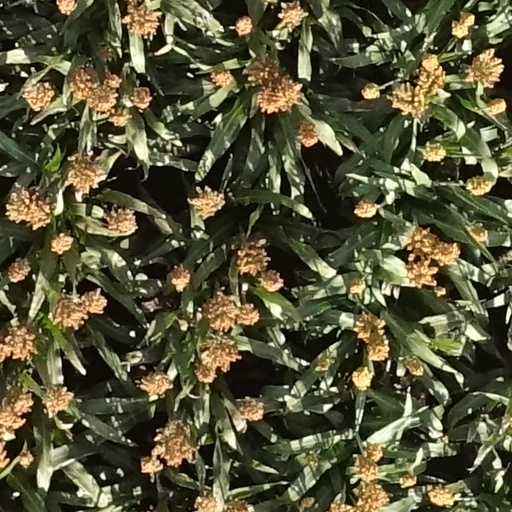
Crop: sorghum